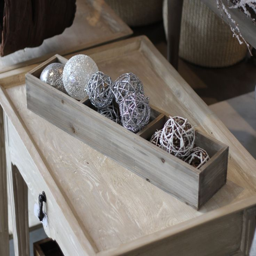
crates and invention is perfect for displaying similar products in different finishes or flavors .